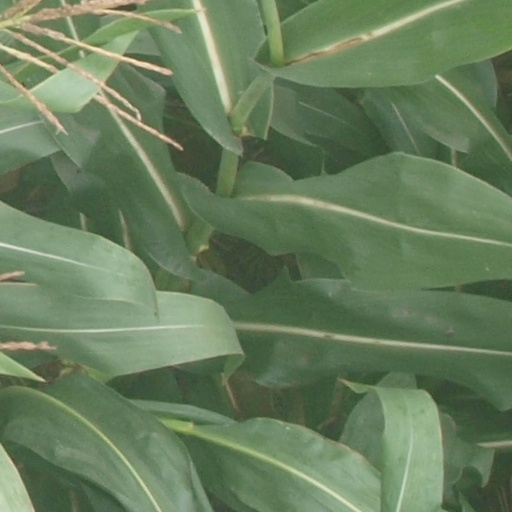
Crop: maize; corn